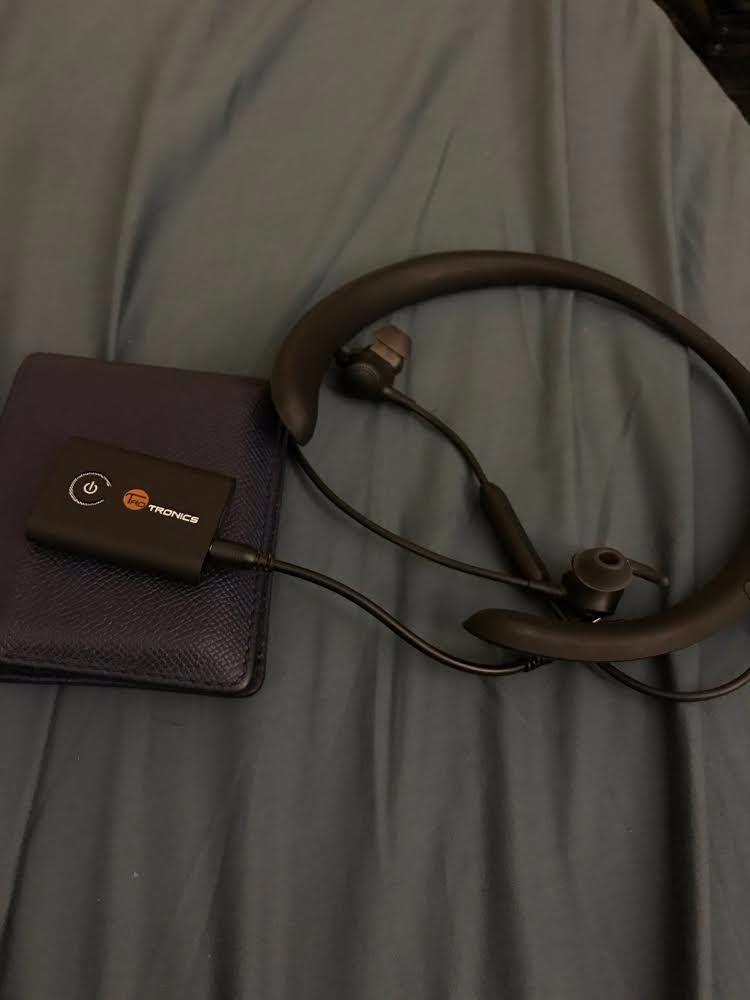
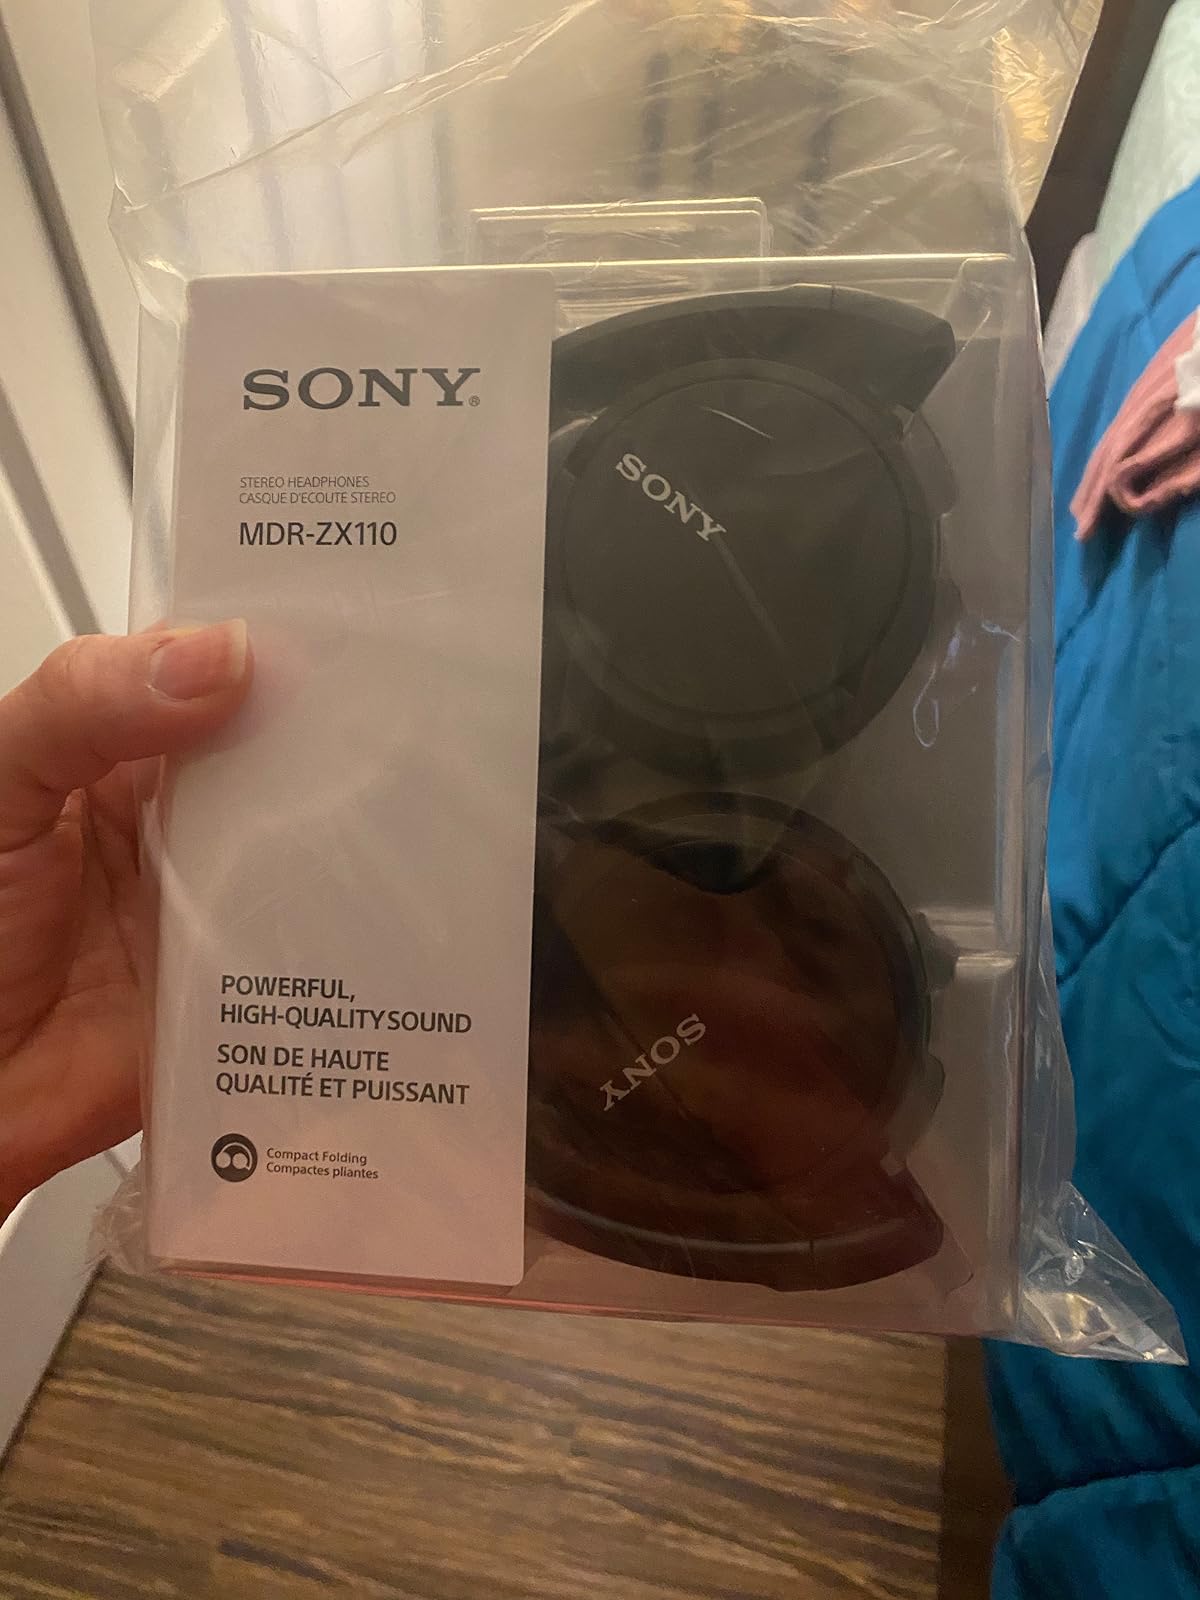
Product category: headphones
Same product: no